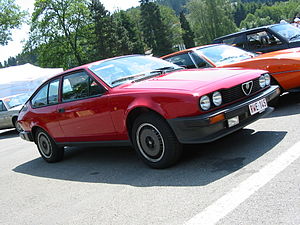
Alfa Romeo GTV / Alfetta GT/GTV (1974−1986)
Alfa Romeo GTV var en sportscoupé fra Alfa Romeo. Den første generation kom på markedet i starten af 1974 på basis af Alfa Romeo Alfetta, mens den anden generation kom på markedet i foråret 1994 sammen med den nye Alfa Romeo Spider efter en længere pause og bygget frem til slutningen af 2005.